Waeringopteridae

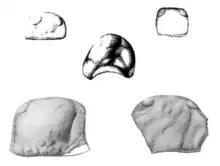
Fossil carapaces of "Waeringopterus".

Although waeringopterid fossils remain rare and in most cases fragmentary and very little concrete information on the group can confidently be established due to the poor fossil record, the waeringopterid eurypterids are joined by a handful of known features shared by all genera within the group.